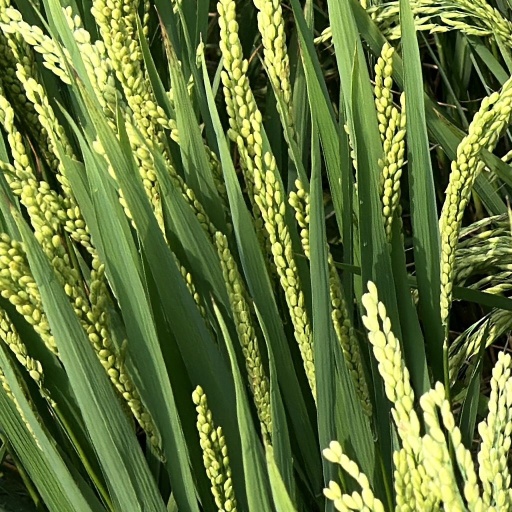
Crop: rice